John Derek

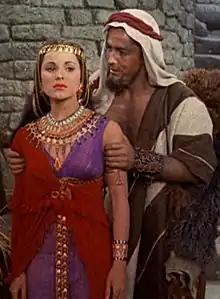
John Derek rehearsing a scene with Debra Paget in "The Ten Commandments" (1956)

Derek married Russian American prima ballerina Pati Behrs Eristoff in 1948. They had a son, Russell Andre (1950–1999), who became paralyzed from the chest down in a 1969 motorcycle accident, and a daughter, Sean Catherine (born 1953), who later wrote a memoir titled "Cast of Characters" (1982) about her parents' dysfunctional relationship. Derek abandoned his wife and family in late summer 1955 after meeting 19-year-old aspiring Swiss actress Ursula Andress, who spoke almost no English when they met. He and Behrs were divorced in 1956.